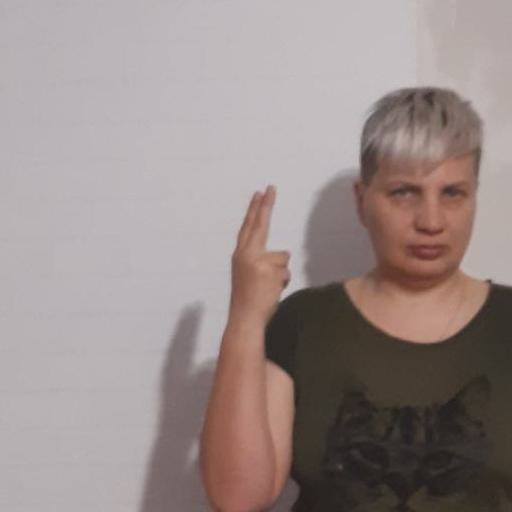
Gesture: two_up_inverted